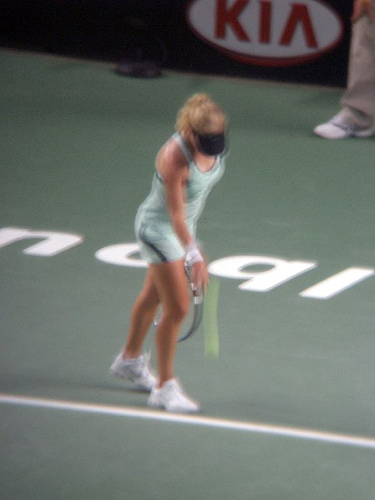
một nữ vận động viên tennis đang đứng ở trên sân